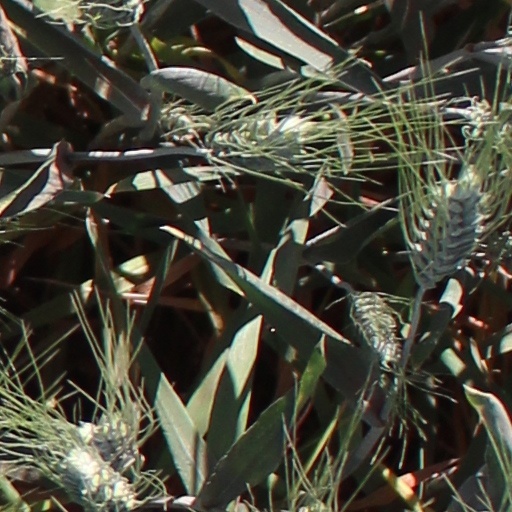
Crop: wheat